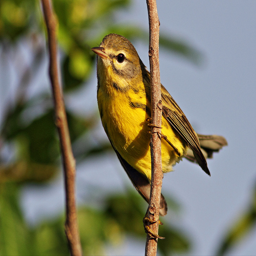
A bird is sitting on the tree branch.
A bird sits on a bench amongst the trees.
A small yellow bird perched on top of a tree branch.
A single yellow  bird on a tree limb
a yellow bird sits on a branch of a tree with leaves